Treatment of equine lameness

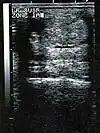
Healing of soft tissue injury is often monitored with ultrasound.

Tendon is primarily composed of elastic type I collagen. However, mature tendon contains cells that have a limited ability to regenerate. Following injury, tendon lays down type III collagen, or scar tissue, which is stronger than type I collagen but stiffer and less-elastic. This makes it less distensible and more likely to re-injure when the horse begins to stretch the tendon during strenuous work. Certain treatments may improve the final tendon fiber quality, and subsequently increase the likelihood that the horse will return to full performance post-injury.